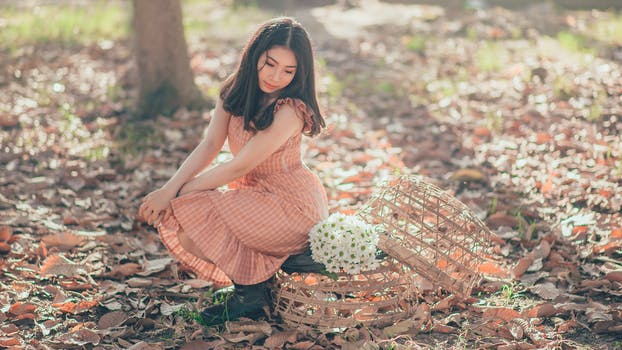
Label: No Watermark